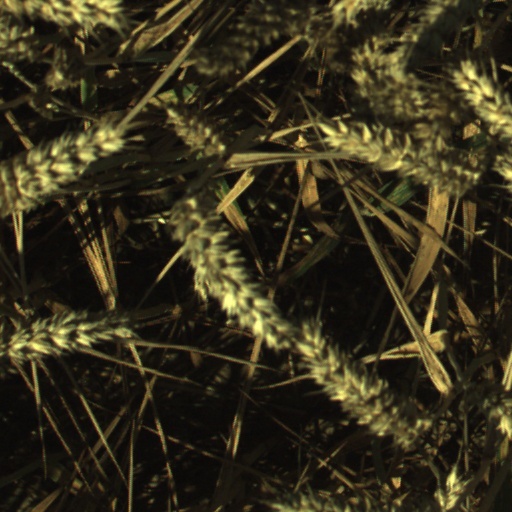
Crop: wheat